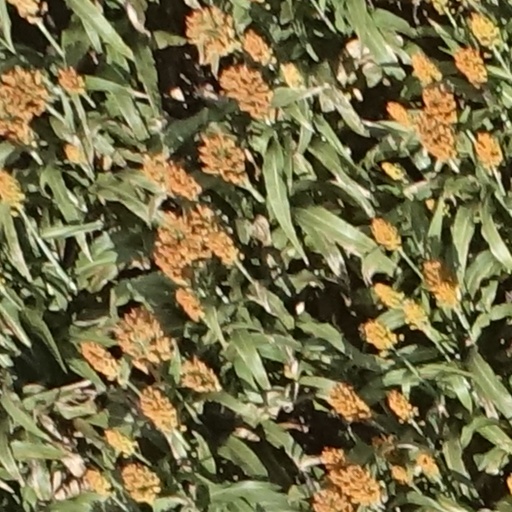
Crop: sorghum